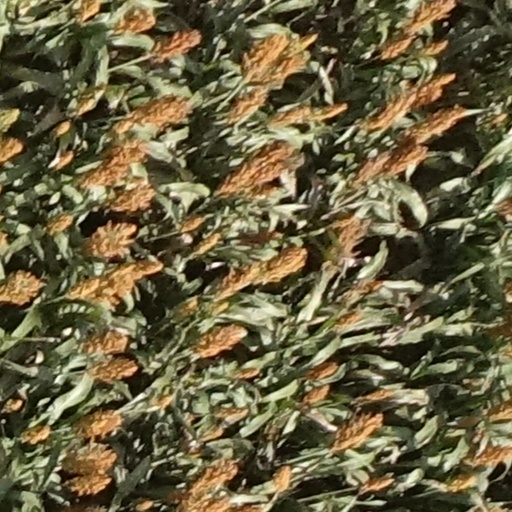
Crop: sorghum